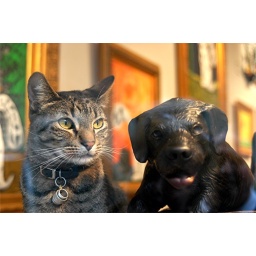
A cat sitting in a store window; New Orleans